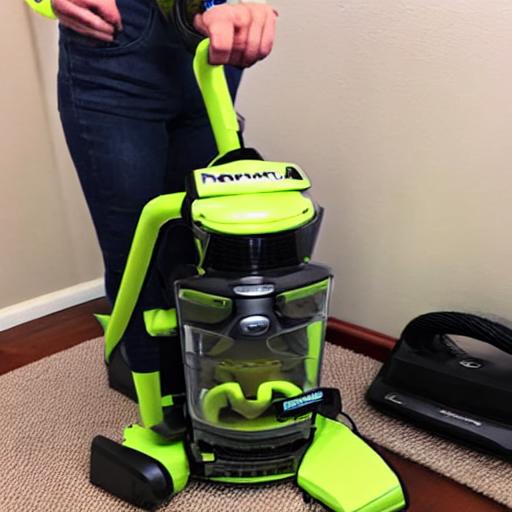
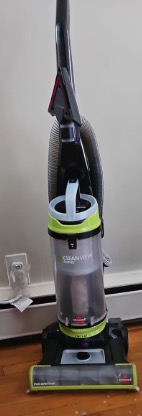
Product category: items_vacuum
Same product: no